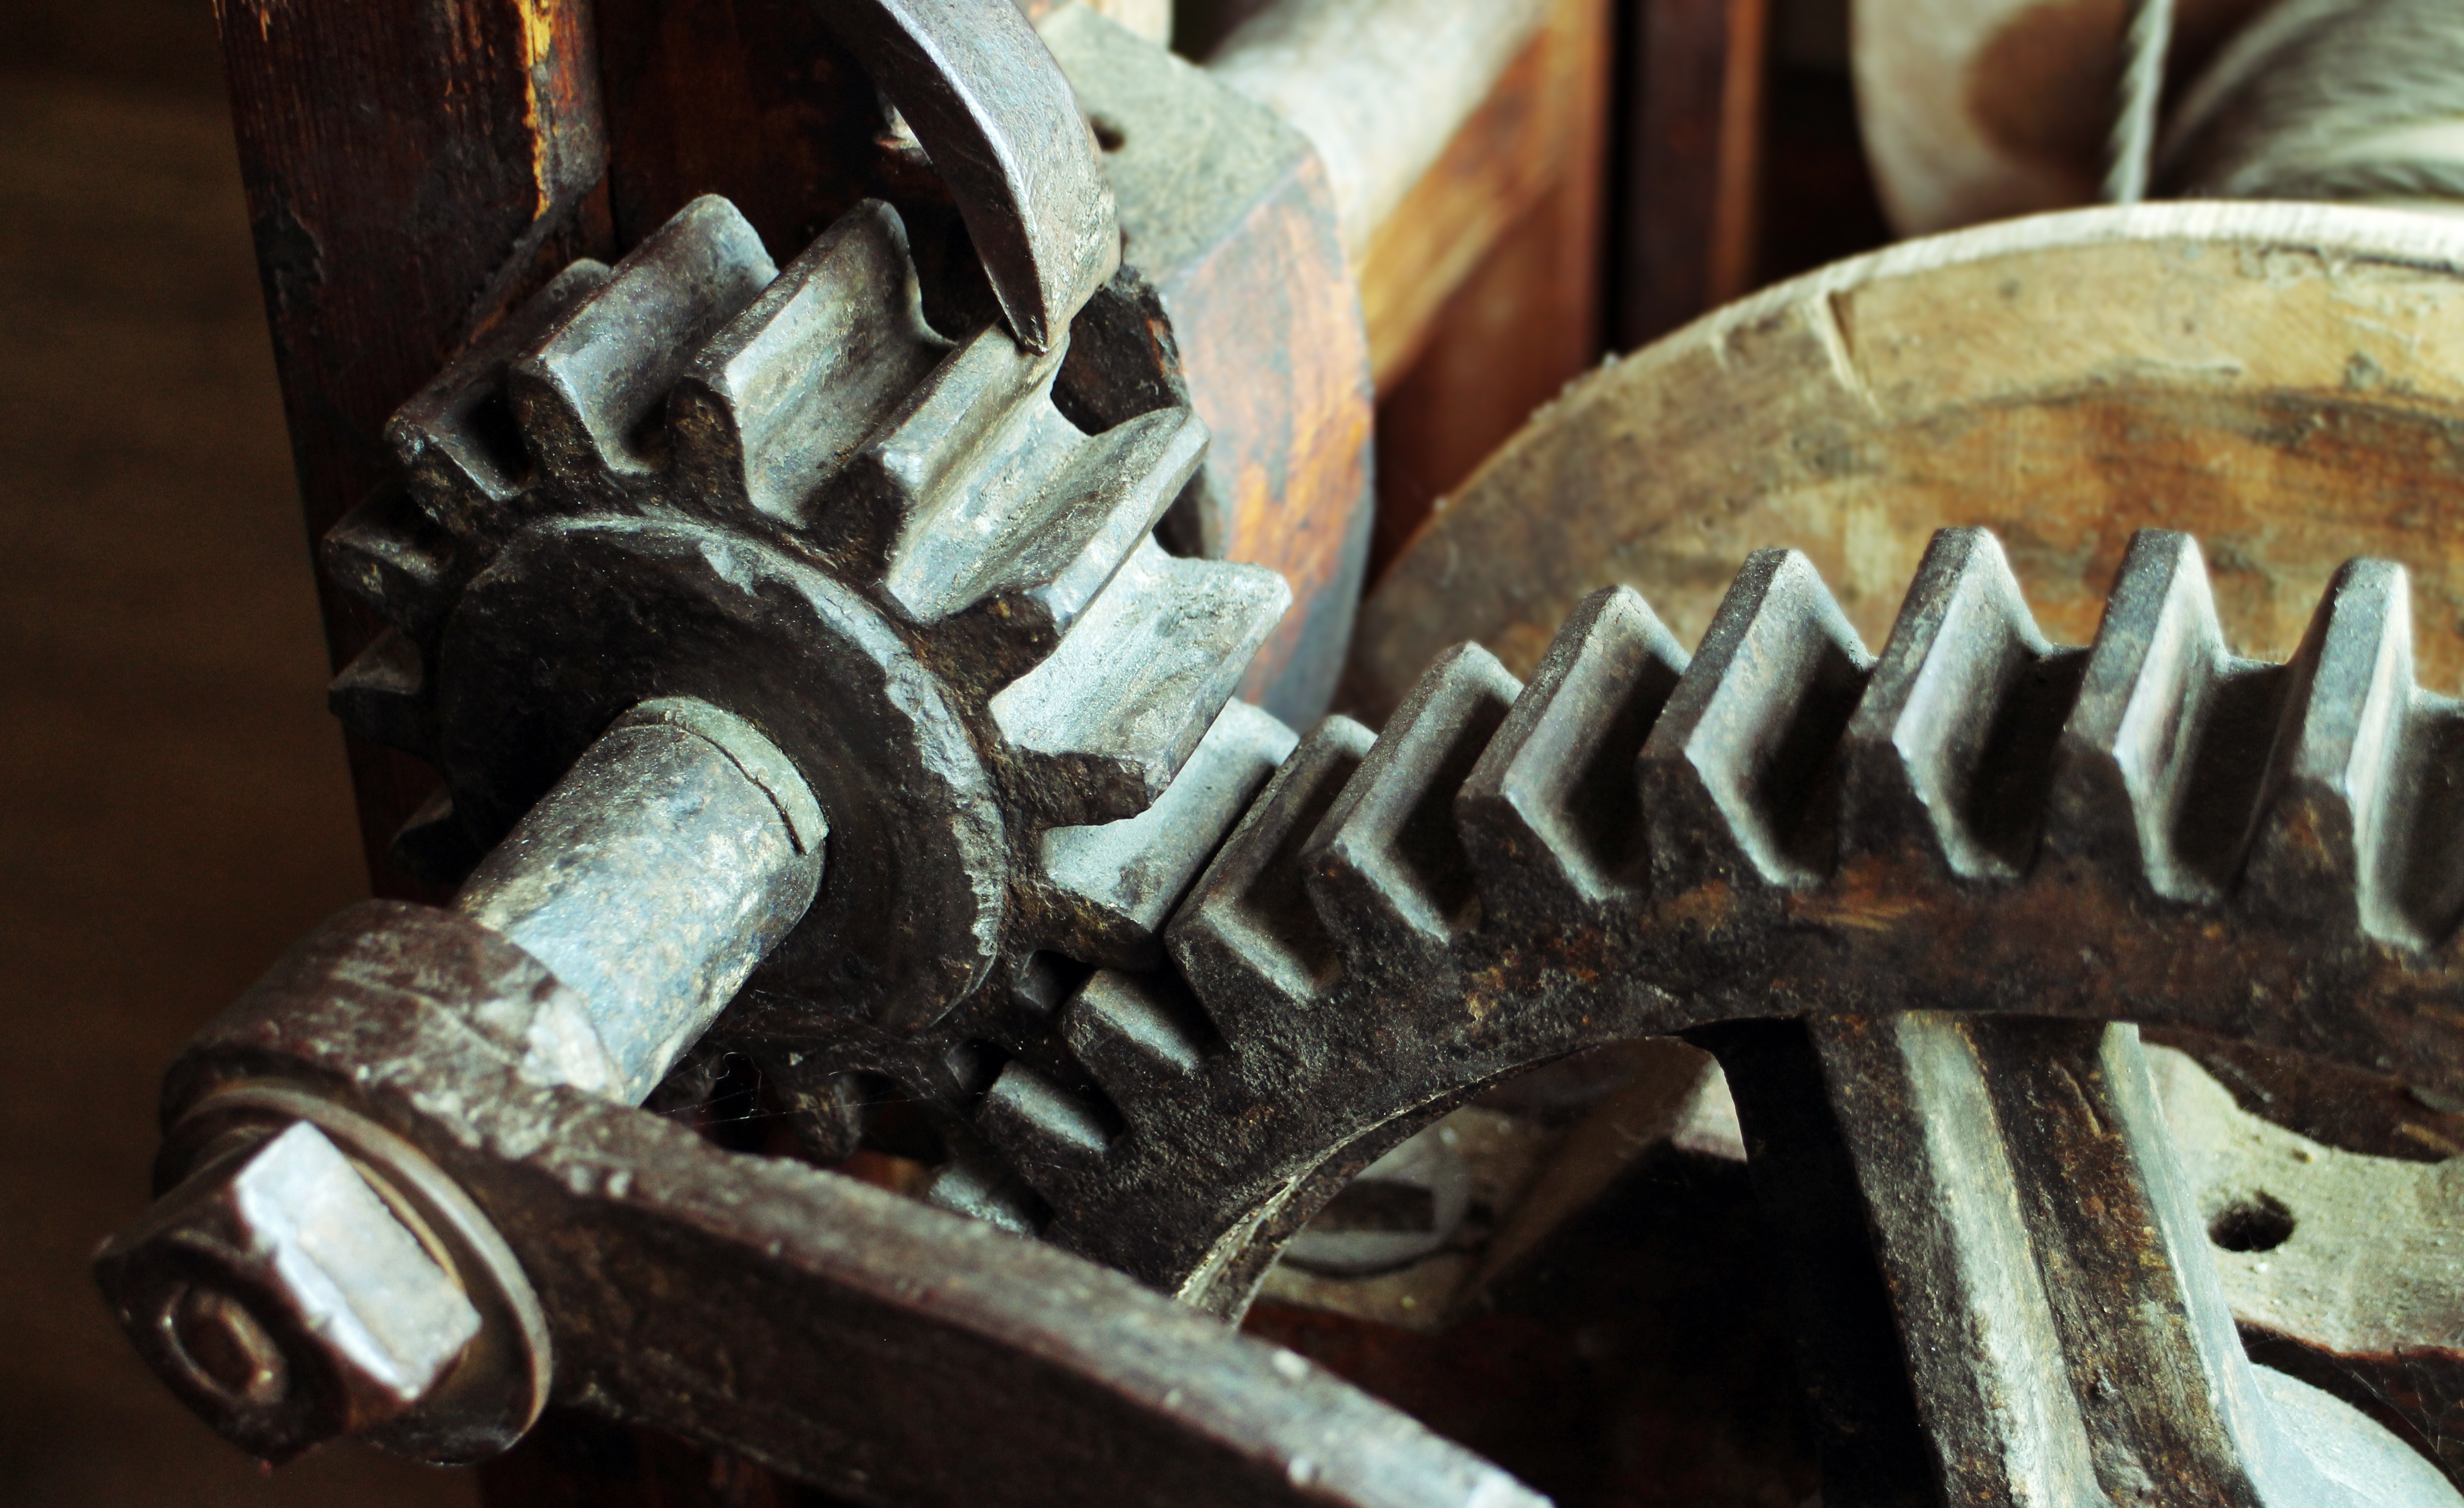
wheel, old, vehicle, gear, drive, metal, gears, iron, historically, transmission, force, translation, mechanics, gearings